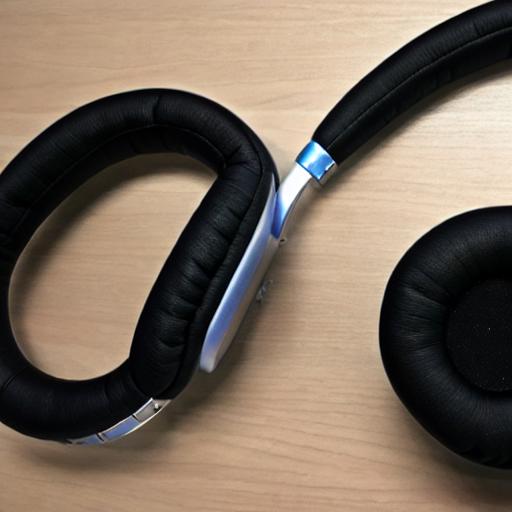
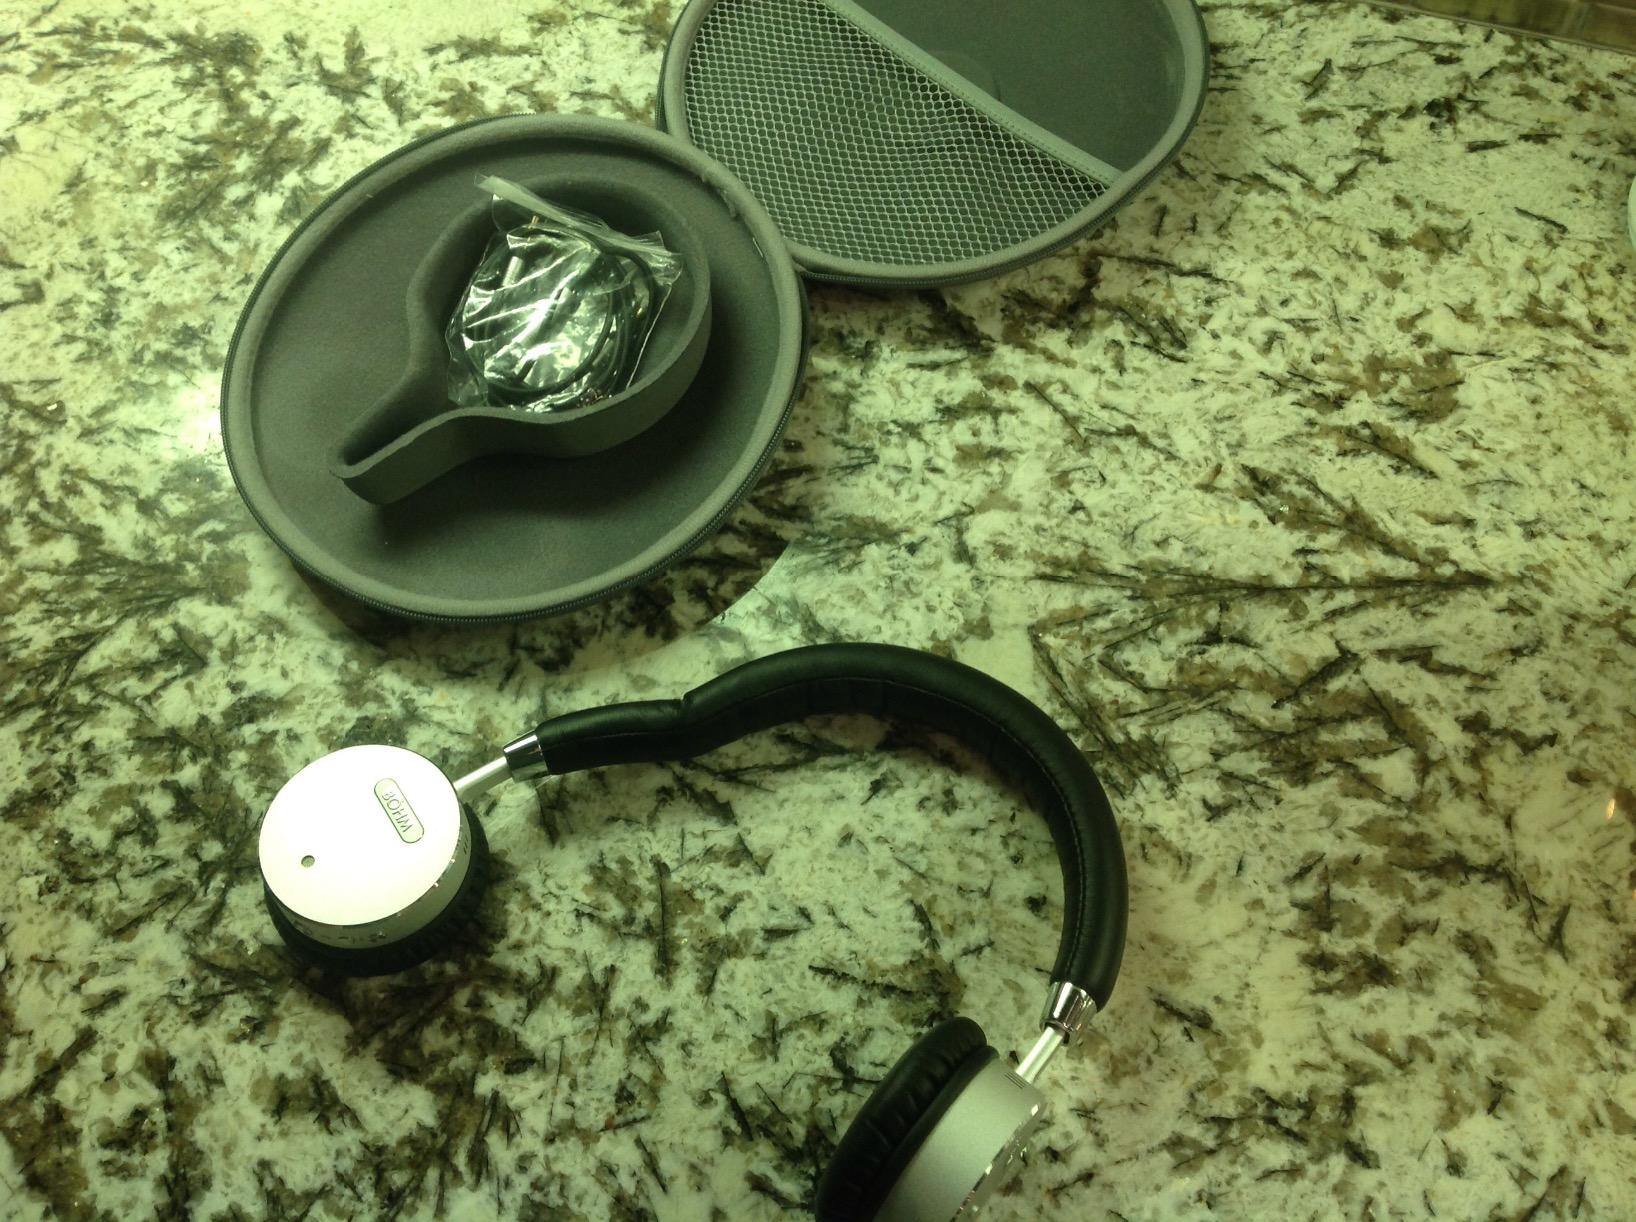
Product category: headphones
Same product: no